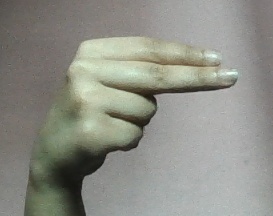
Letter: ain